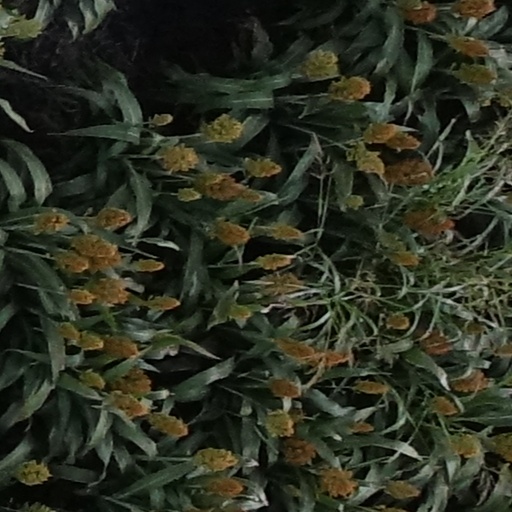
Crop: sorghum